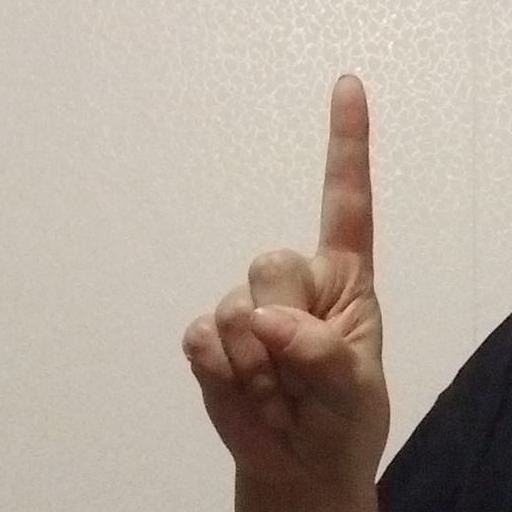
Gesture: one